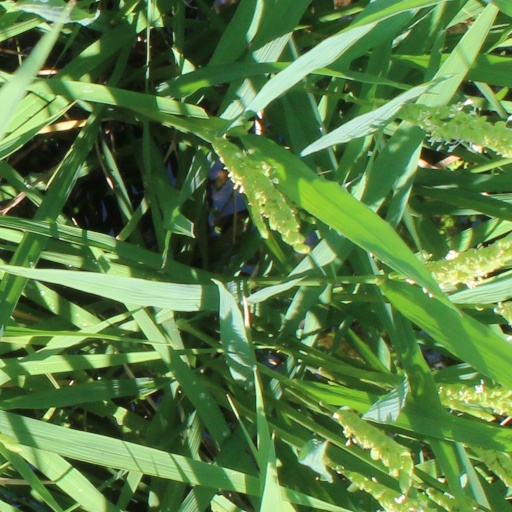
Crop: rice